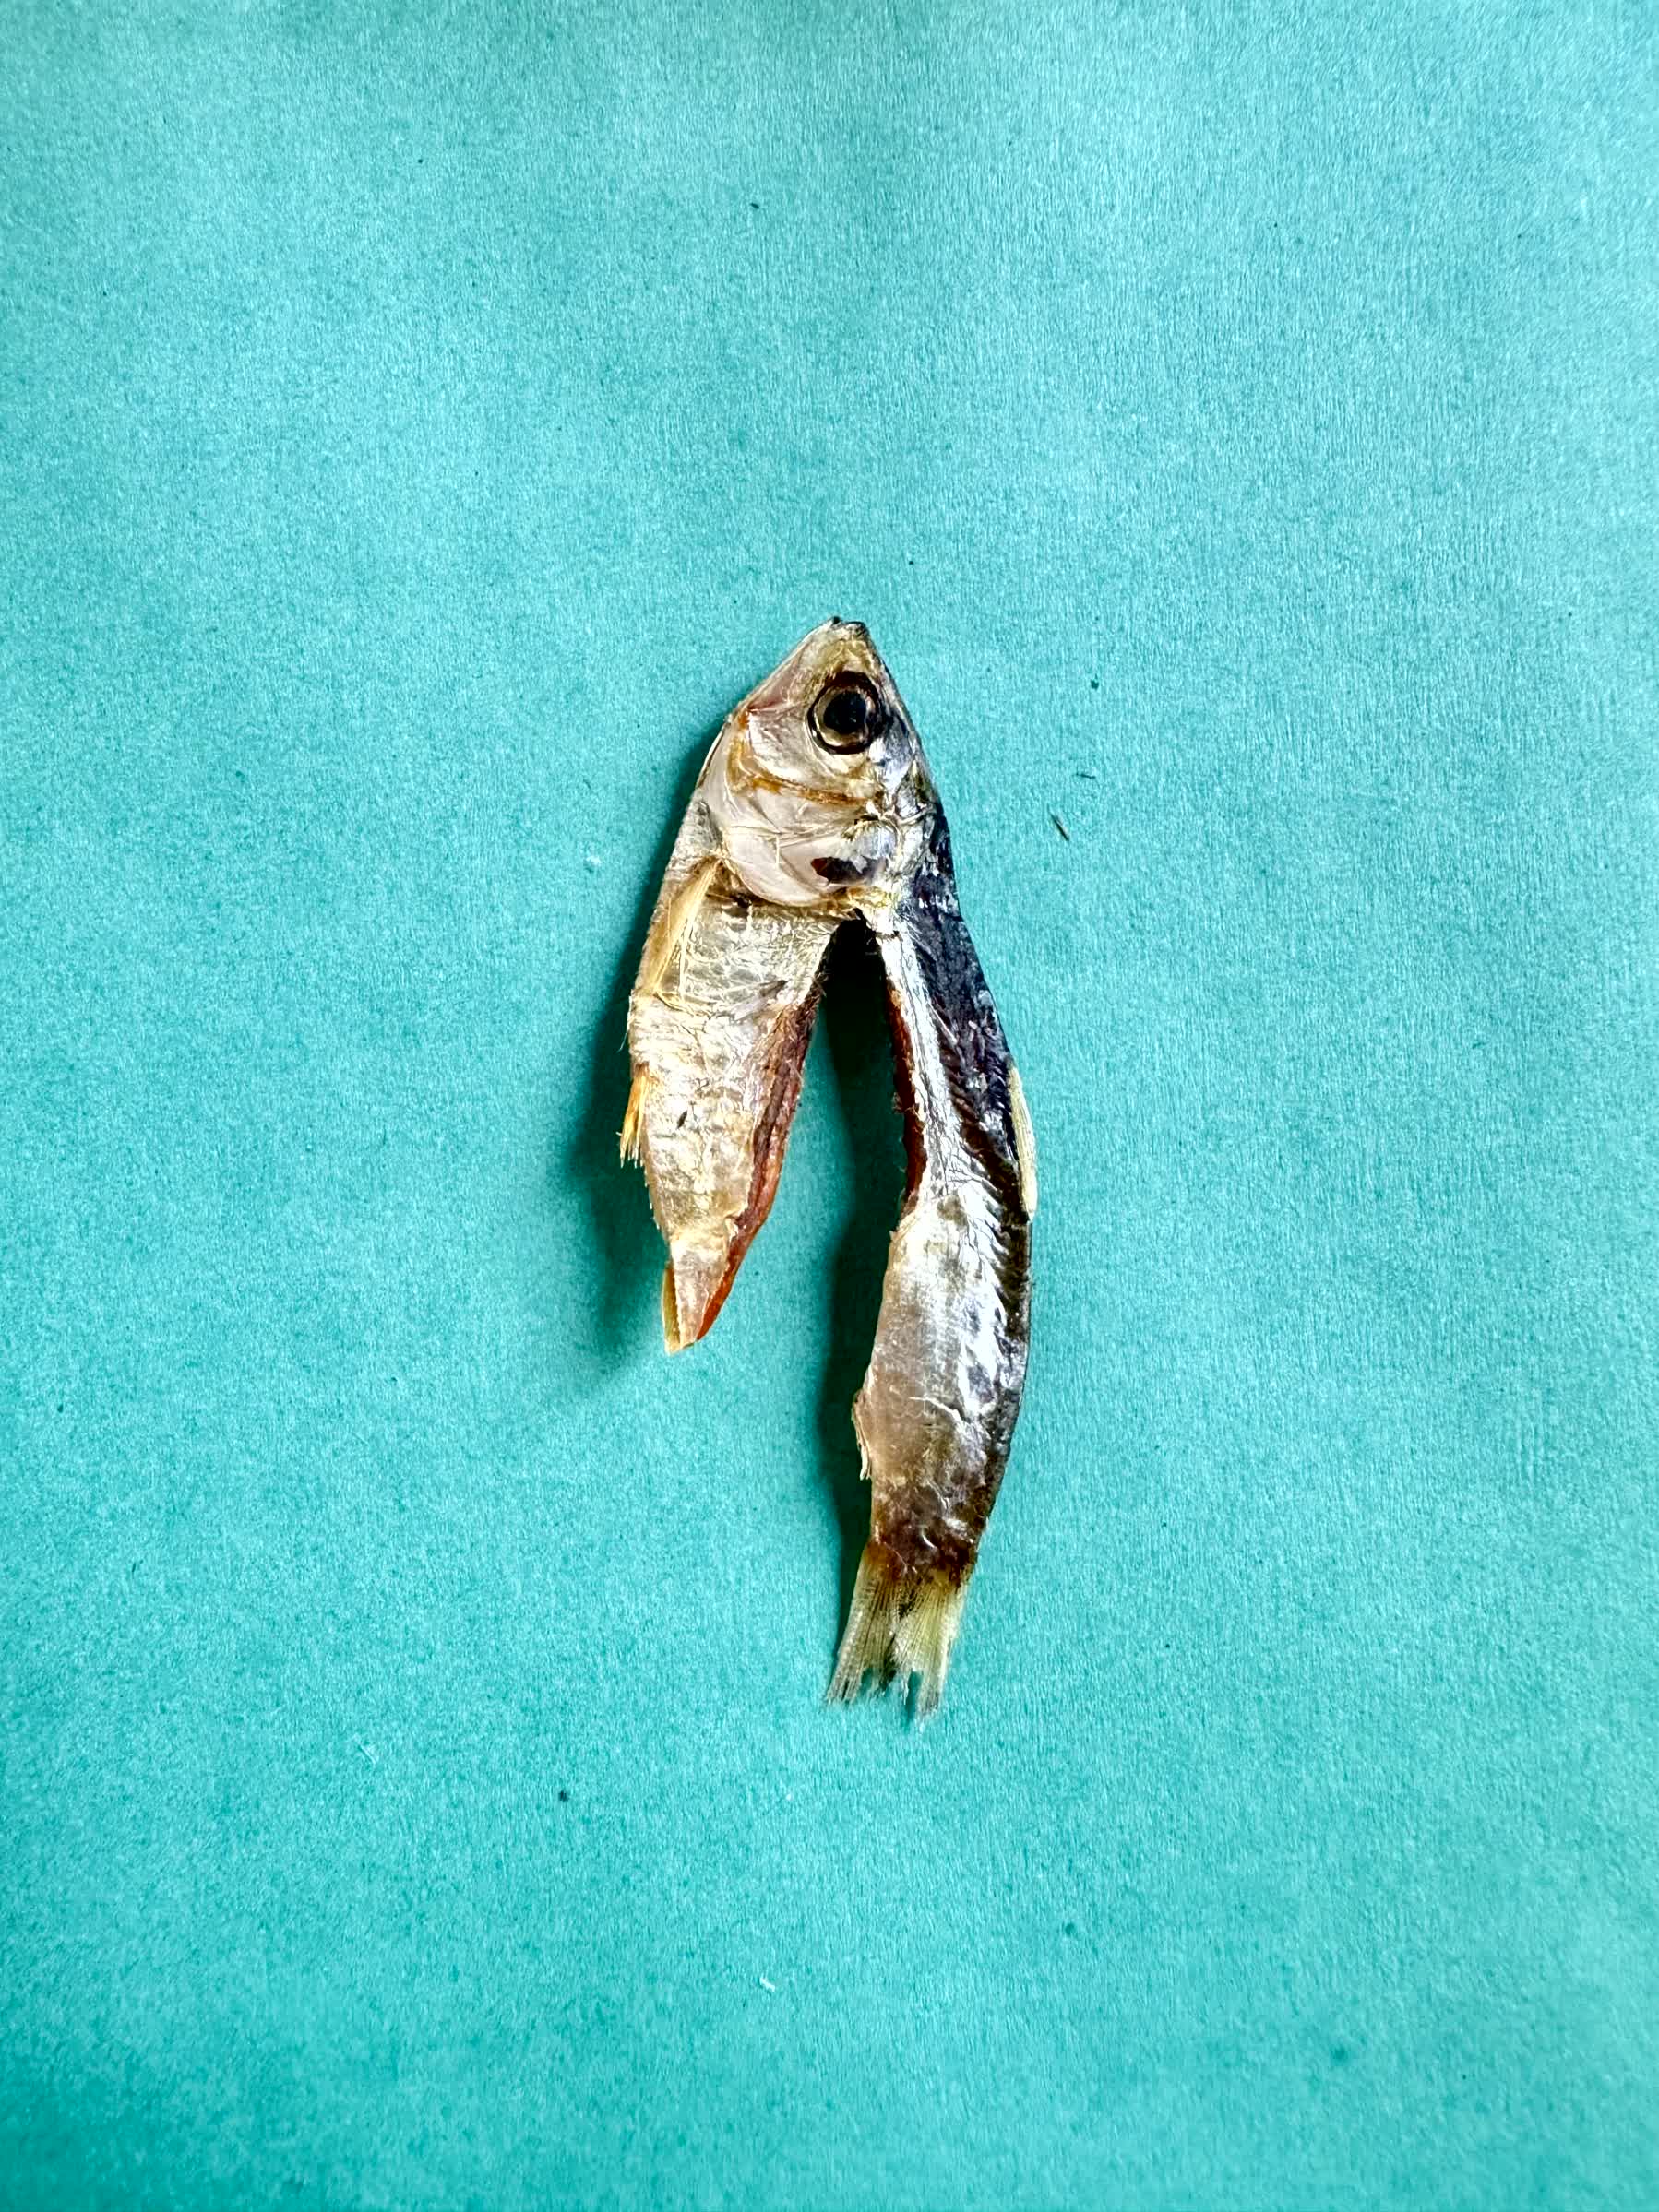
Species: Chapila